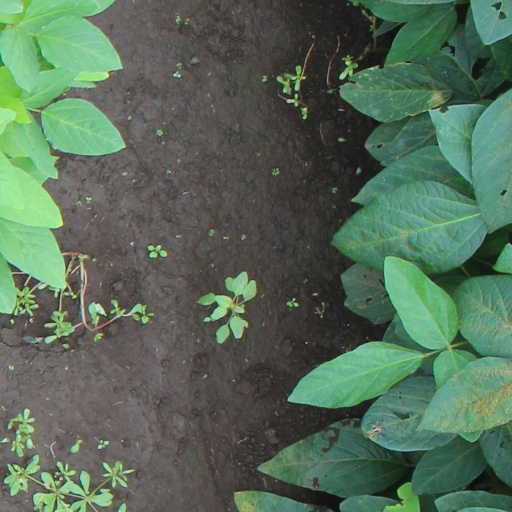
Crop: soybean